Graham Hill

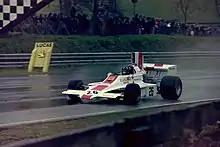
Hill at the 1974 Race of Champions

Hill was known during the latter part of his career for his wit and became a popular personality – he was a regular guest on television and wrote a notably frank and witty autobiography, "Life at the Limit", when recovering from his 1969 accident. A second autobiography, which covered his career up until his retirement from racing simply called "Graham" was published posthumously in 1976. A staunch campaigner for road safety, Hill presented a series for Thames Television entitled "Advanced Driving with Graham Hill" comprising six 30-minute programmes broadcast weekly in June and July 1974. A book accompanying the series giving advice on safer and responsible driving was co-written by him. Hill was also irreverently immortalized on a Monty Python episode ("It's the Arts (or: Intermission)" sketch called "Historical Impersonations"), in which a Gumby appears asking to "see John the Baptist's impersonation of Graham Hill." The head of St. John the Baptist appears (with a stuck-on moustache in Hill's style) on a silver platter, which runs around the floor making putt-putt noises of a race car engine.